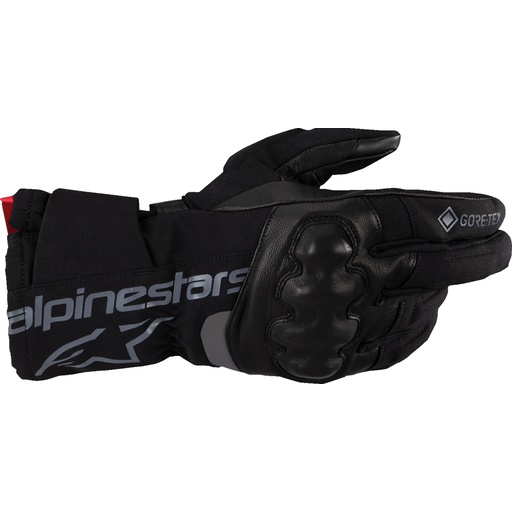
3310-1028 . 3520425-10-M . WT-4 Gore-Tex® Insulated Gloves
WT-4 Gore-Tex Gloves - Black - Medium Features Specifically optimized to deliver exceptional all-weather touring comfort Equipped with a GORE-TEX construction for premium waterproofing and high levels of breathability, and features lightweight, breathable PrimaLoft® Silver Insulation active on the backhand that repels moisture while delivering superior performance for cold-weather riding Equipped with GORE GRIP for superior sensitivity and feeling with the bike’s handlebars 80g PrimaLoft® Silver Insulation active for warmth, enables excess heat and moisture to escape, keeping riders comfortable and dry in cold conditions Stretch textile top hand construction with strategically placed flex panels for optimized comfort and a precision fit Pre-curved fingers with expansion panels deliver enhanced flexibility while also helping reduce fatigue on long rides Pinched fingertip design reduces the number of seams for high levels of comfort Leather palm and side walls for superior abrasion resistance, with a rubber palm grip patch for a precise feel and enhanced durability Textile covered SP knuckle for proven impact protection Internal palm padding is strategically positioned on the landing zone for additional critical impact coverage Strategically positioned impact padding on the fingers and thumb for additional coverage in a critical area Dual layer internal palm padding and a boxed thumb design for high levels of comfort Silicone grip details on the cuff for ease of use Leather wrist strap with a cuff closure flap for a secure and precise fit Specs Product Name Gloves Type Insulated Style Mid-Length Cuff Model WT-4 Color Black Material Gore-Tex / Silicone / Leather Gender Men's Size Group Adult Size M Wrist Closure Type Hook and Loop Features Touchscreen Enabled Fingers / Pre-Curved Fingers / Abrasion Resistant / Knuckle Protection / Padded Palm / Waterproof Units Pair Riding Style Adventure Touring / Dual-Sport / Street Base Color Black Package info Weight 0.76 lbs Height 3.23 Length 12.56 Width 5.47
Brand: ALPINESTARS
Category: Vehicles & Parts > Vehicle Parts & Accessories > Vehicle Safety & Security > Motorcycle Protective Gear > Motorcycle Gloves